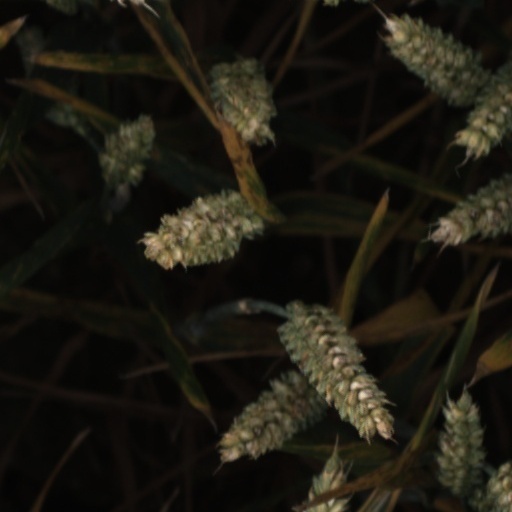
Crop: wheat